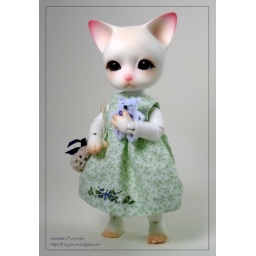
Ringo by Pipos in a green dress with violet embroidery